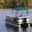
Label: ship